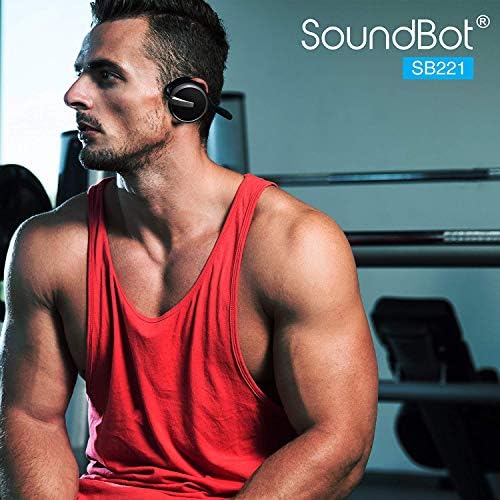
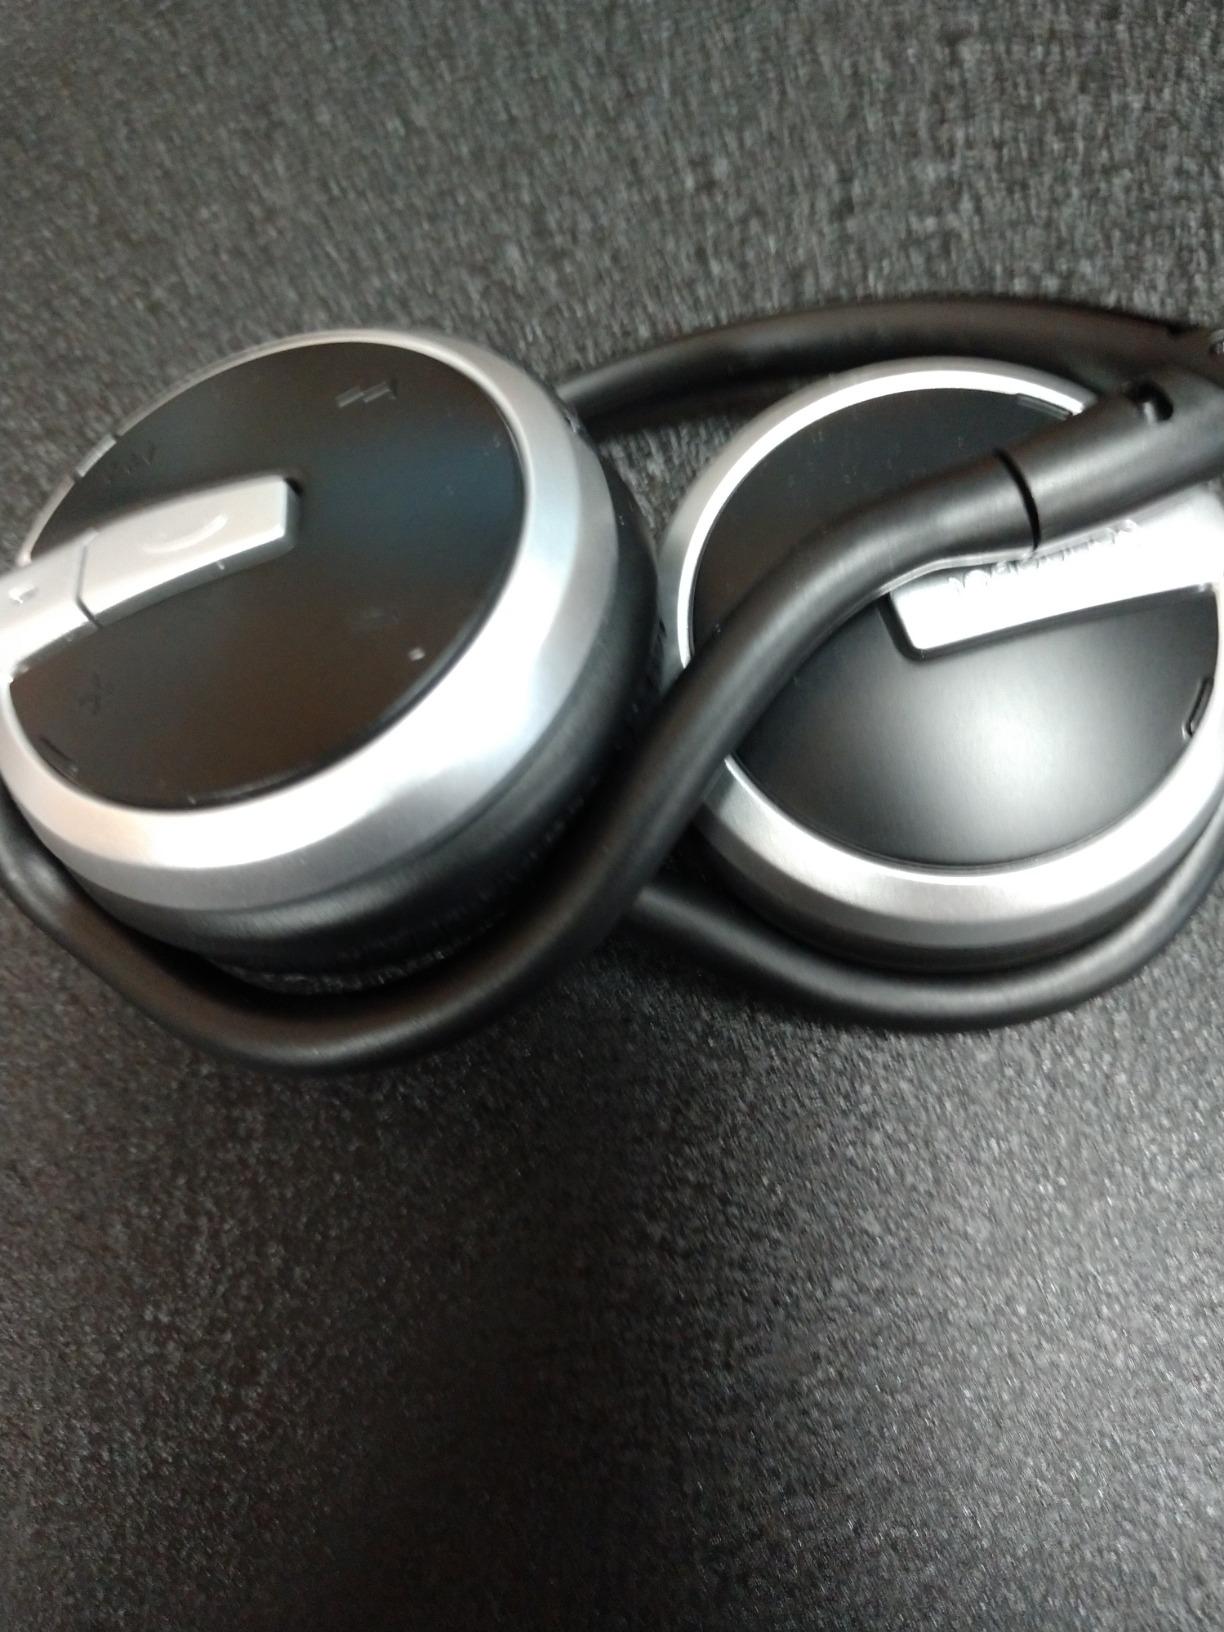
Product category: headphones
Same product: yes